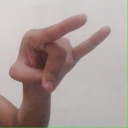
अक्षर: च